Murugashankari Leo

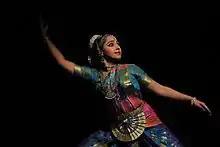
Performance in Bangalore

According to the Guru-Shishya Parampara, Murugashankari started learning Bharatanatyam at the age of 5 from the legendary dance teacher ‘Kalaimamani’ K.J.Sarasa. Later, she completed her Arangetram (debut performance) under the guidance of the illustrious teacher ‘Kalaimamani’ Parvathi Ravi Ghantasala. A chemical engineer by education, Murugashankari made the conscious decision of pursuing her passion and following her dreams of becoming a full-time artiste. She completed her Masters in Bharatanatyam from the Bharathidasan University and is now a research scholar.